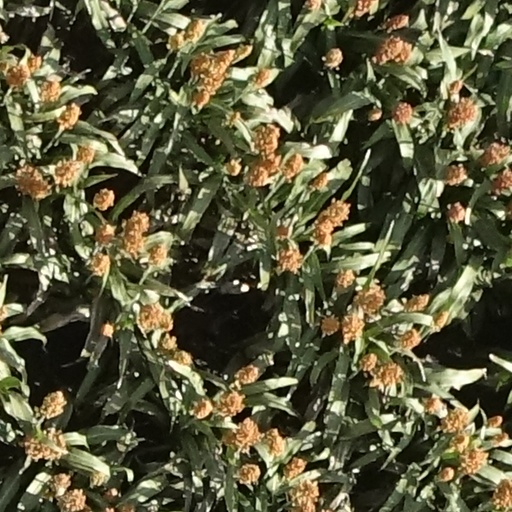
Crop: sorghum